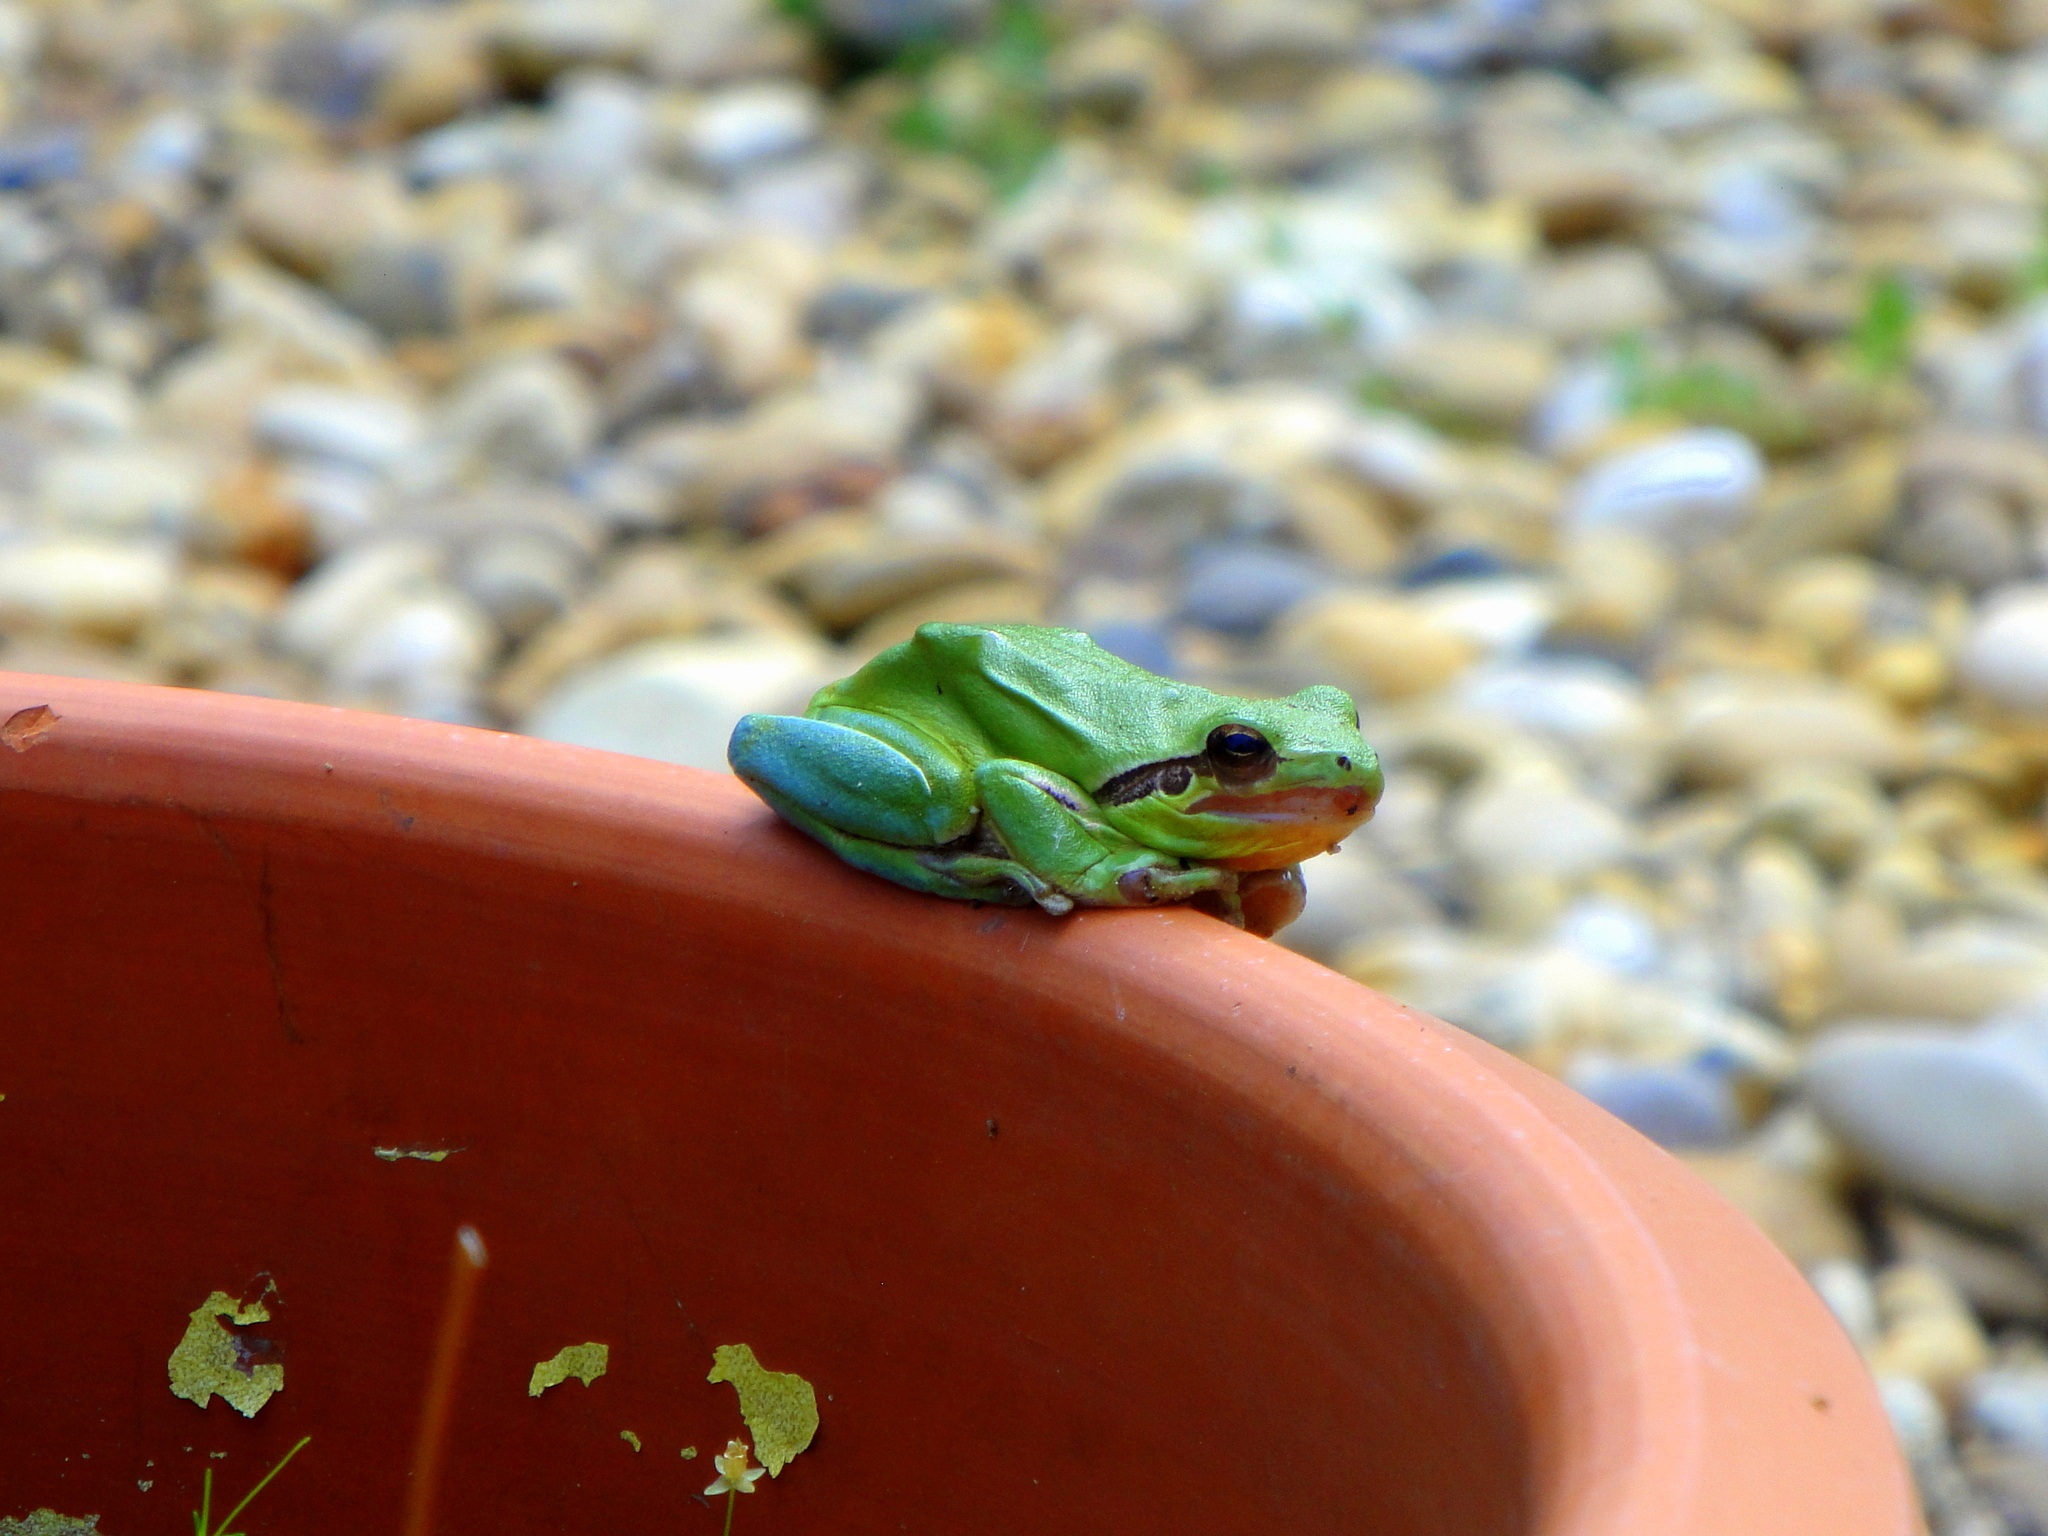
nature, animal, cute, jump, wildlife, wild, environment, green, frog, toad, amphibian, garden, fauna, ecology, tree frog, outside, eye, vertebrate, creature, character, adorable, macro photography, green frog, croak, croaking, ranidae